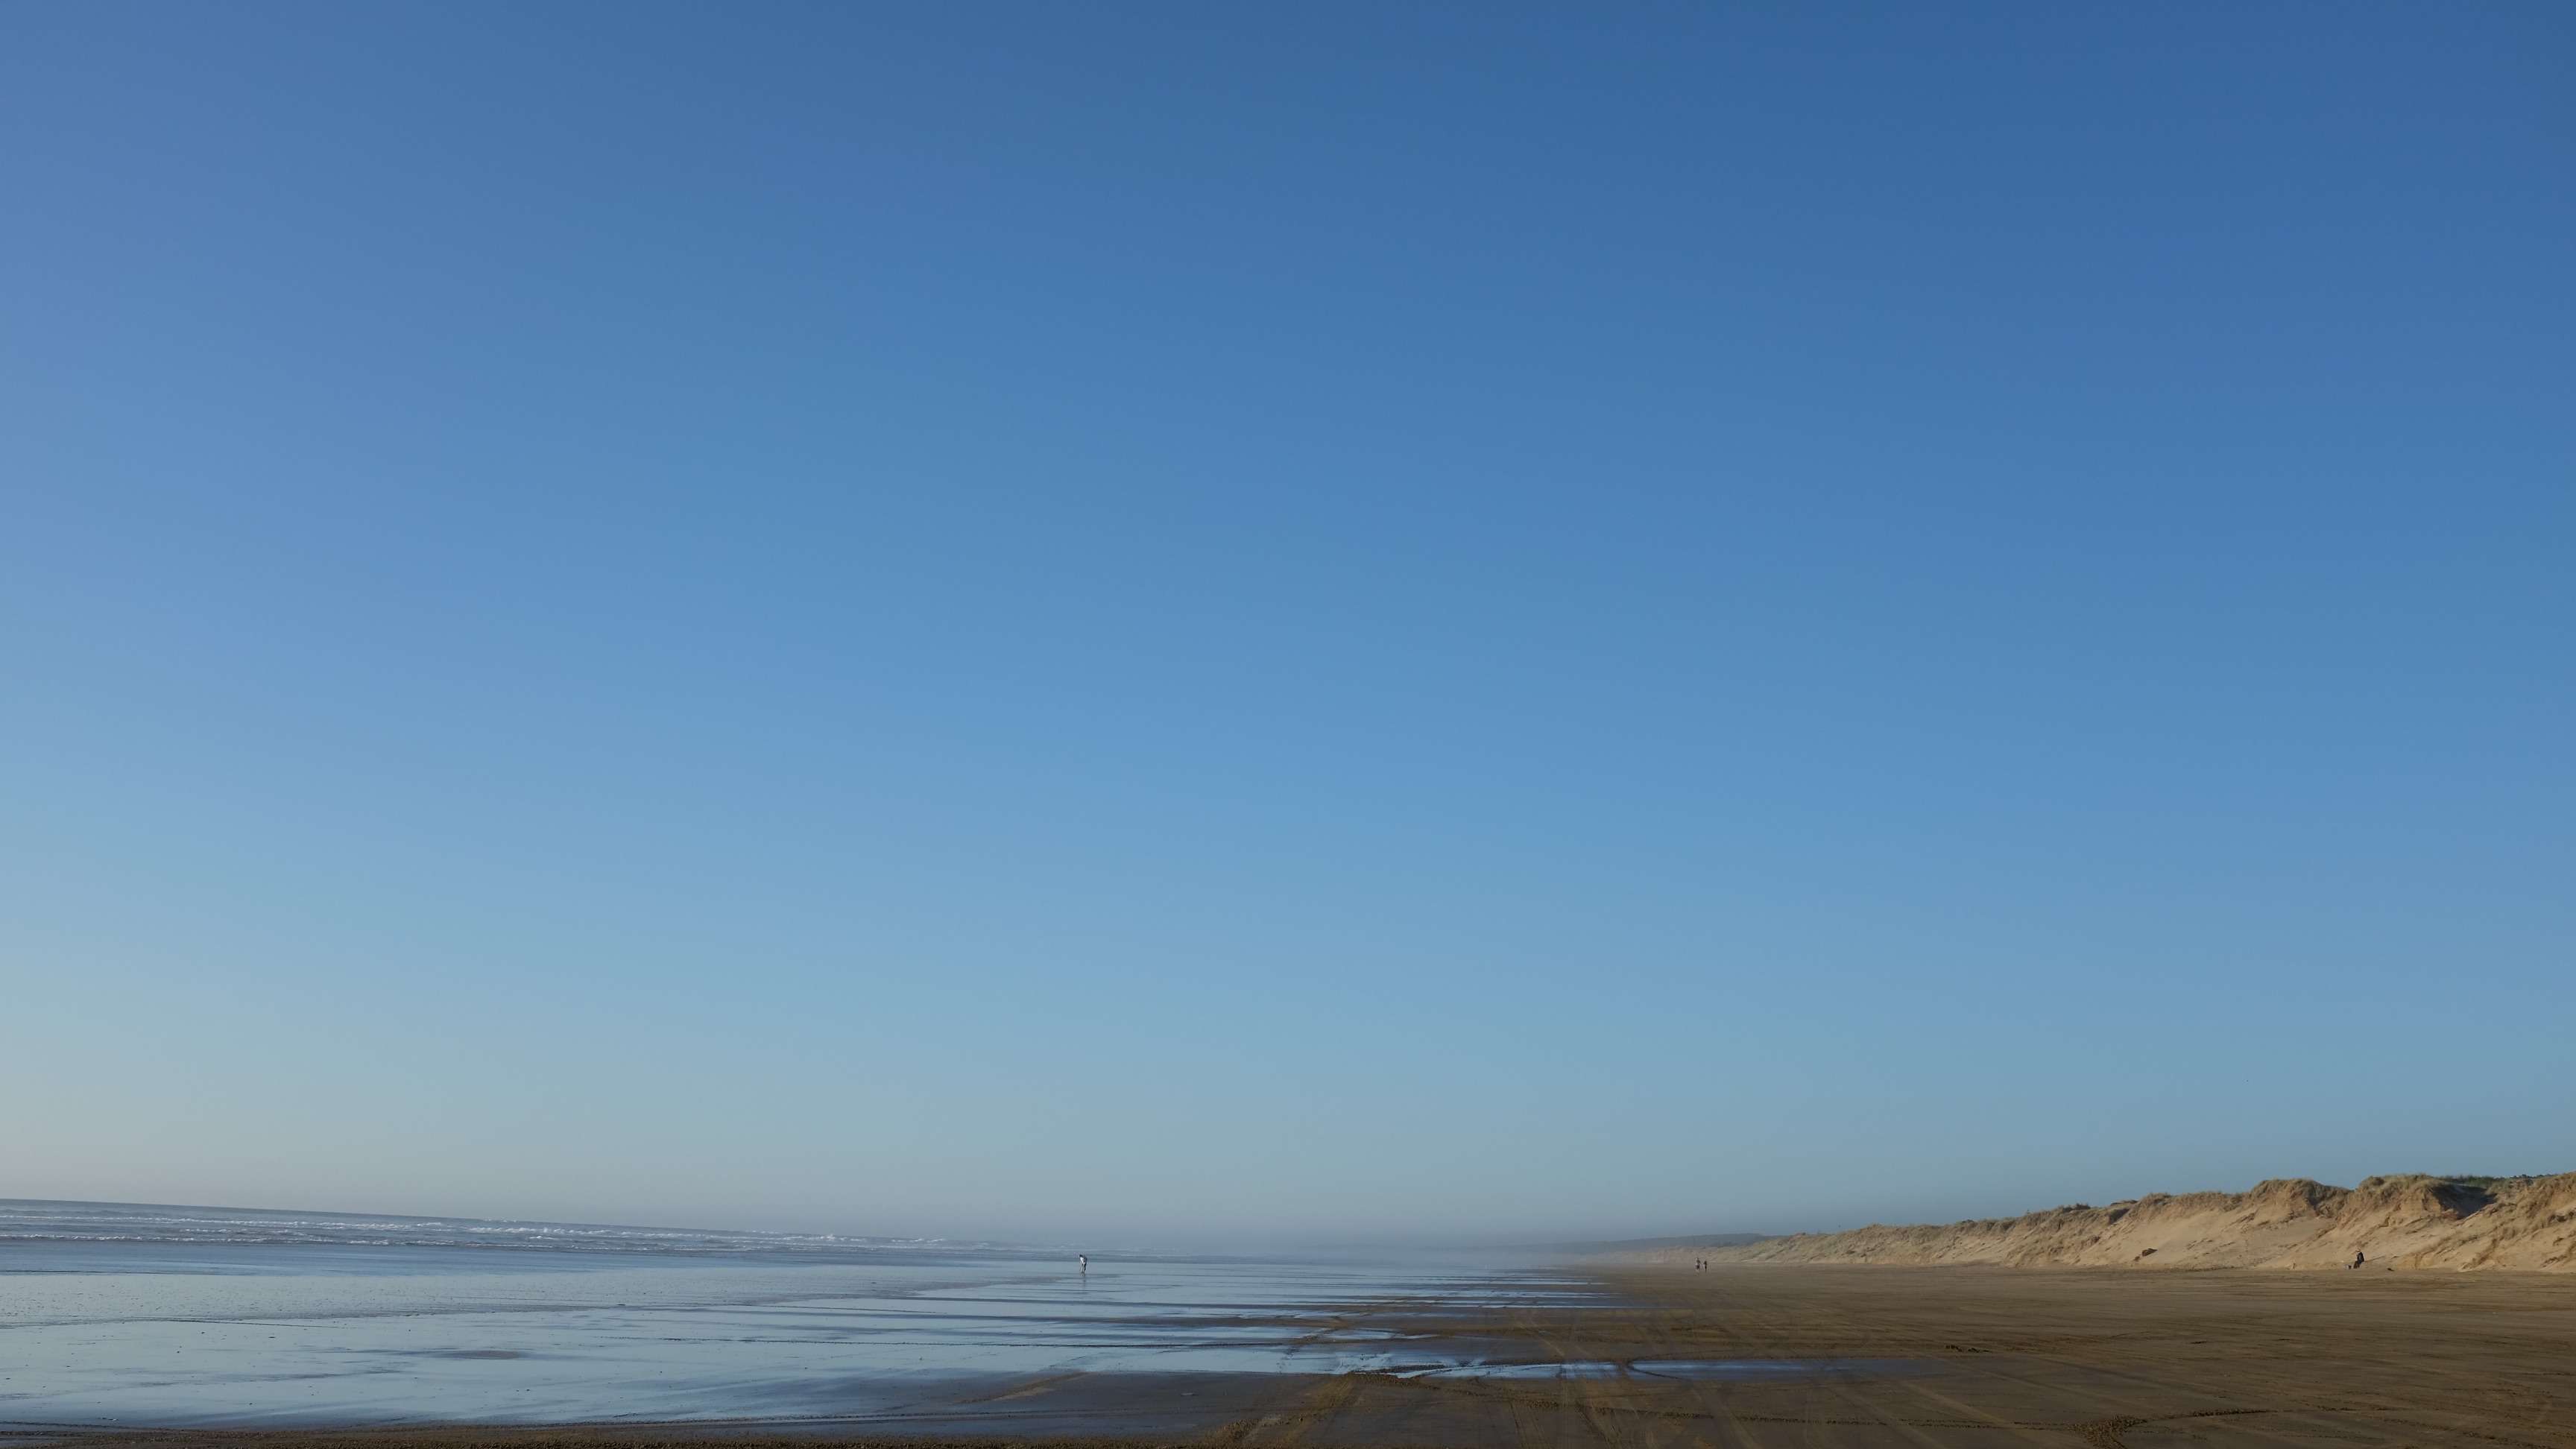
beach, sea, coast, water, sand, ocean, horizon, sky, shore, wave, body of water, habitat, ecosystem, natural environment, aeolian landform